The Best FIFA Football Awards 2021

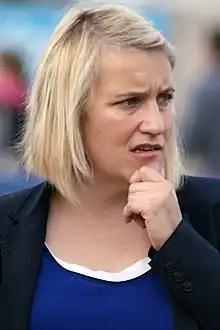
Emma Hayes

The eleven players initially shortlisted for the award were announced on 29 November 2021. The three finalists were revealed on 4 January 2022. All goals up for consideration were scored from 8 October 2020 to 7 August 2021. Every registered FIFA.com user was allowed to participate in the final vote until 17 December 2021, with the questionnaire being presented on the official website of FIFA. The selected goals were also voted on by a panel of ten "FIFA experts". Both groups' votes weighed equally on the ultimate winner of the award.